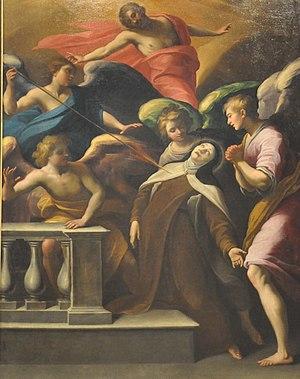
Bernardin de Laredo ou, en espagnol Bernardino de Laredo, est un médecin et frère mineur espagnol. Son traité spirituel, Subida del Monte Sion a marqué l'histoire de la Mystique, par l'attention théologique et psychologique portée à la notion de quiétude.
Horace Le Blanc est un peintre français né à Lyon vers 1575 et mort dans la même ville le 26 octobre 1637.
La Transverbération de sainte Thérèse est un événement mystique, relaté par Thérèse d'Avila dans son ouvrage autobiographique : le Livre de la vie. D'après ses biographes, cet événement se serait passé en avril 1560, dans le palais de Doria. À la suite de la publication de la biographie thérésienne, cette transverbération a eu un large impact dans les arts et a donné lieu à de nombreuses représentations artistiques, tant en peinture qu'en sculpture.
L’histoire des arts à Lyon est l'étude de l'ensemble des arts pratiqués dans la ville de Lyon depuis son origine jusqu'à nos jours. Cet article traite ainsi des beaux-arts et de la musique, mais pas de ce qui touche à l'architecture, traité dans l'article Histoire urbaine de Lyon.